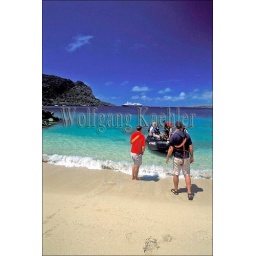
Fiji, yasawa group, sawa-i-lau island, white sand beach, m/S world discoverer, tourists landing in zodiac